James Yap

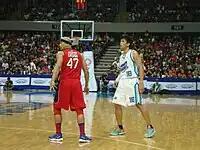
Yap standing beside Mark Caguioa in 2014

The San Mig Coffee Mixers had a slow start in the 2013-14 season; they went 3–7 in the first 10 games of the 2013–14 Philippine Cup and fell 9th in the team standings. However, the team managed to score 4 consecutive wins to end the first round in 5th position. San Mig edged out Talk N' Text 2–1 in the quarterfinals, advancing to the best-of-7 semifinals against Barangay Ginebra San Miguel. After missing a game tying three-pointer in the last few seconds of Game 4, Yap gave the Mixers a 3–2 lead, making a game-winning triple in a 79–76 win. In the crucial Game 7, Yap made dominant clutch plays to lead the team to a 110–87 victory and helping San Mig advance to the finals against Rain or Shine; he scored seven three-pointers and finished the game with 30 points. In the finals, Yap led the San Mig Coffee Mixers to the championship over Rain or Shine, 4–2, after winning Game 6, 93–87. Yap averaged a team-high 13.83 ppg and added averages of 4.33 rpg, 0.50 apg, 0.83 spg and 0.67 bpg.